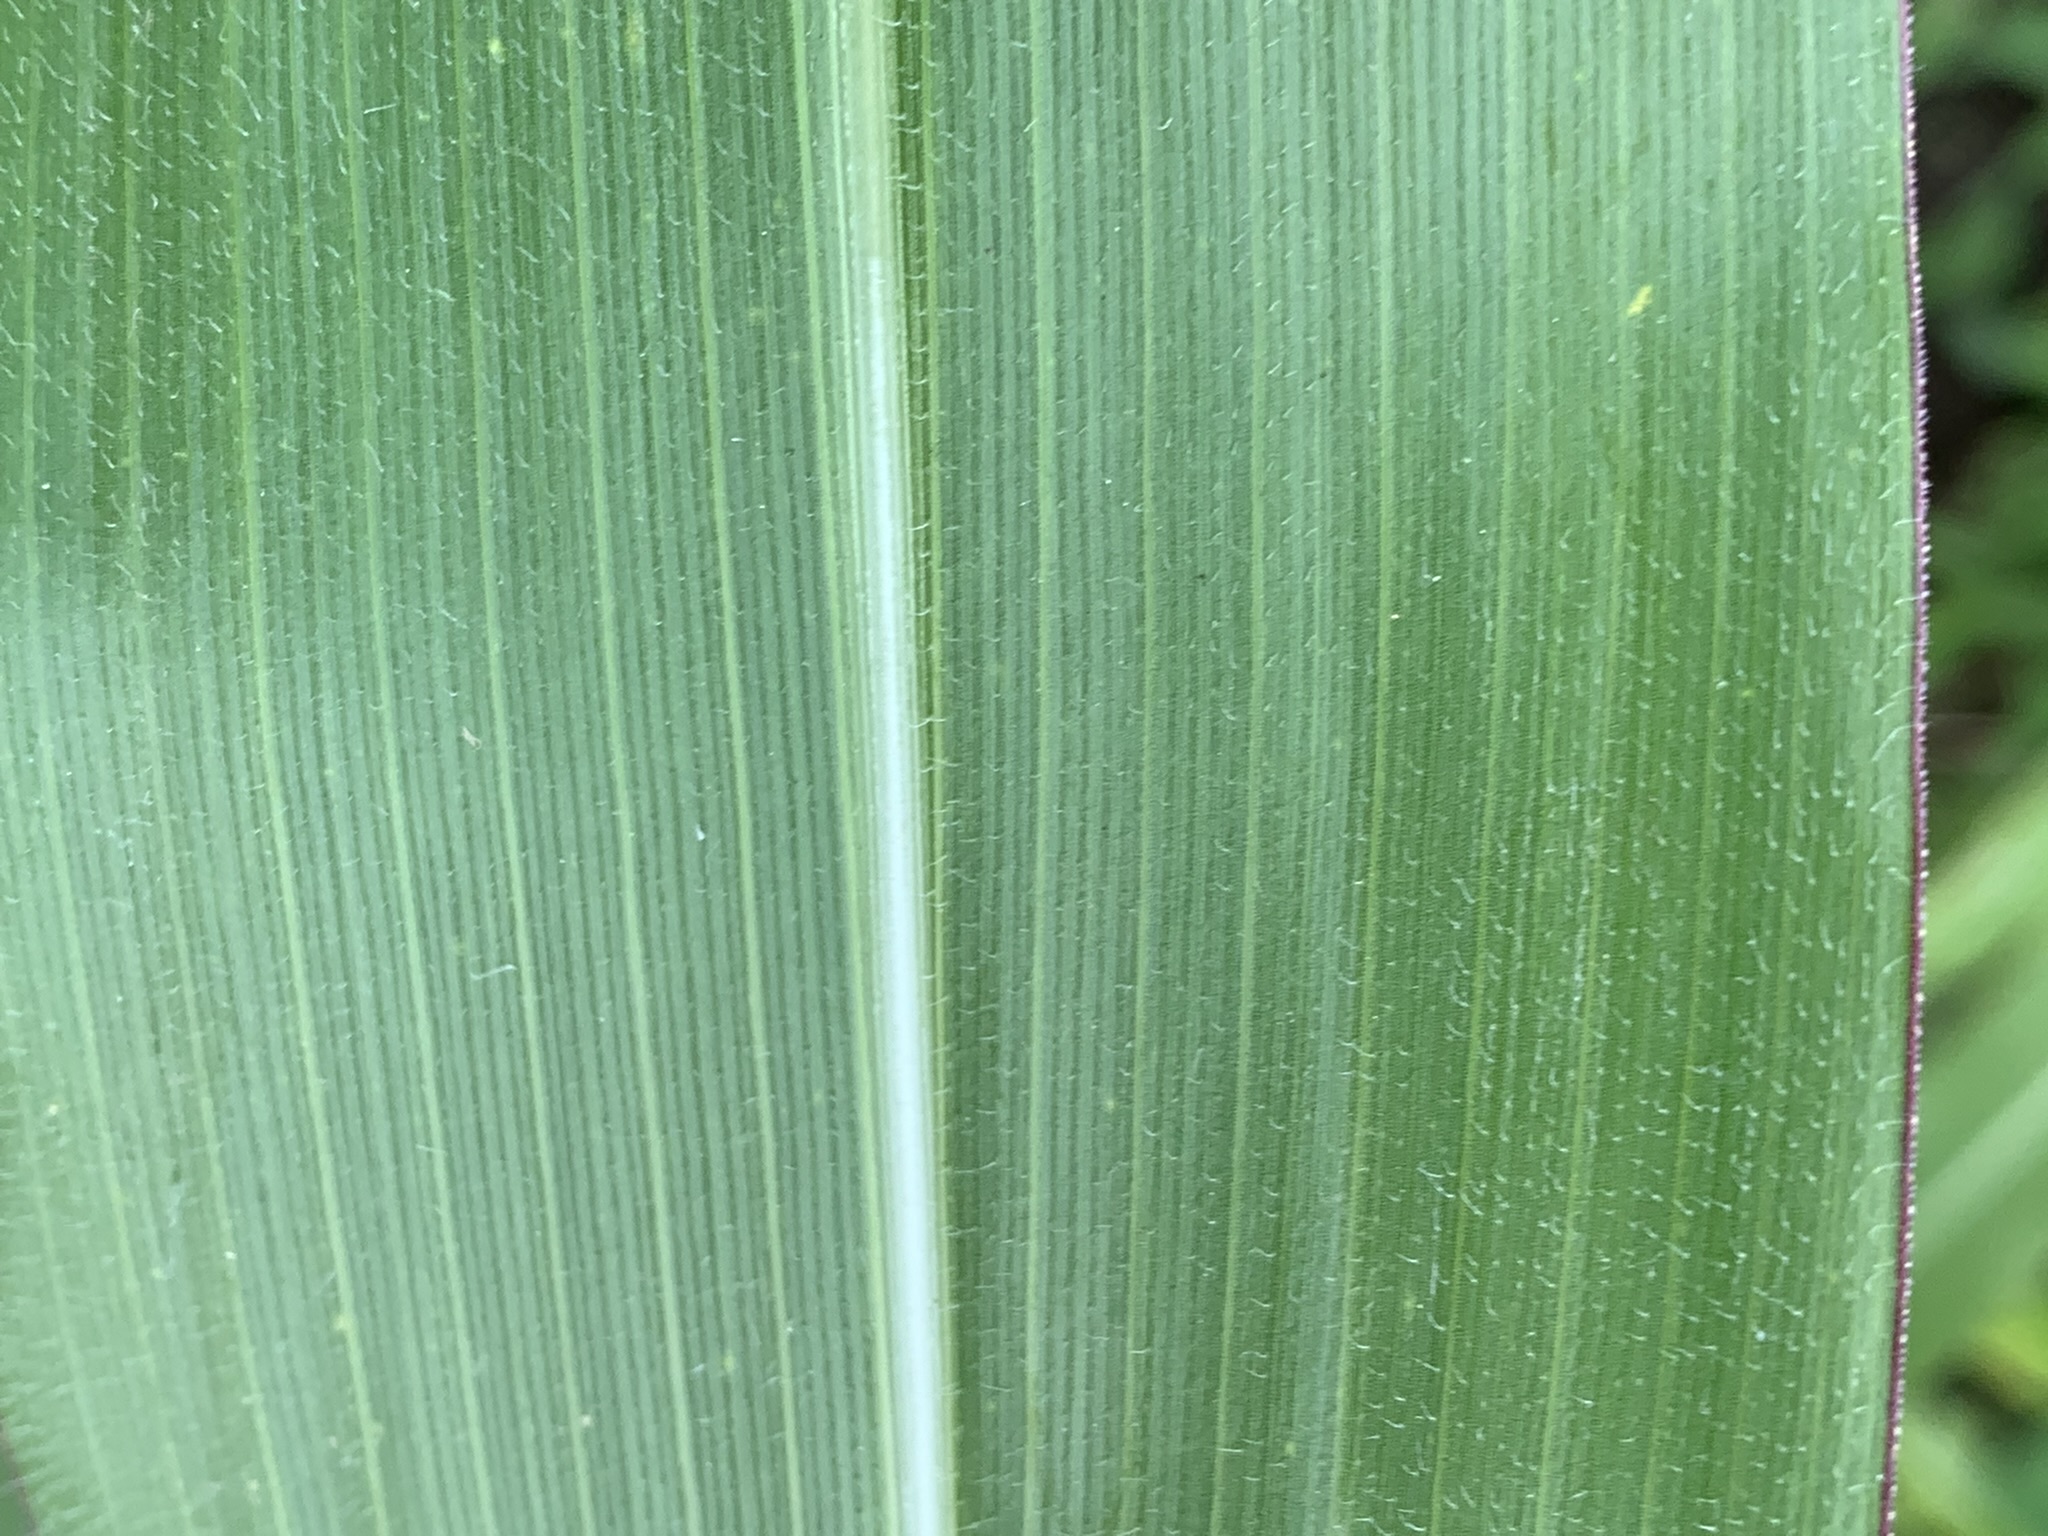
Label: Healthy